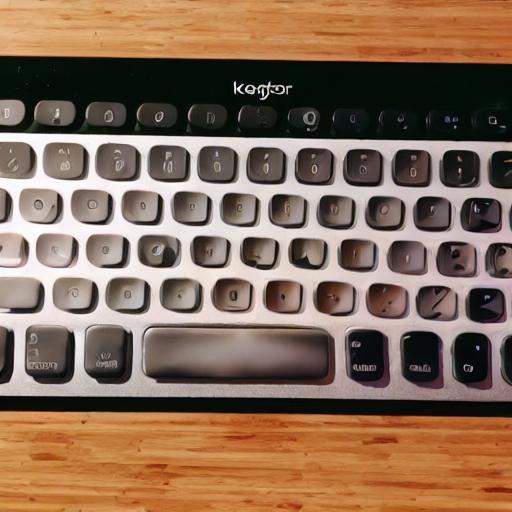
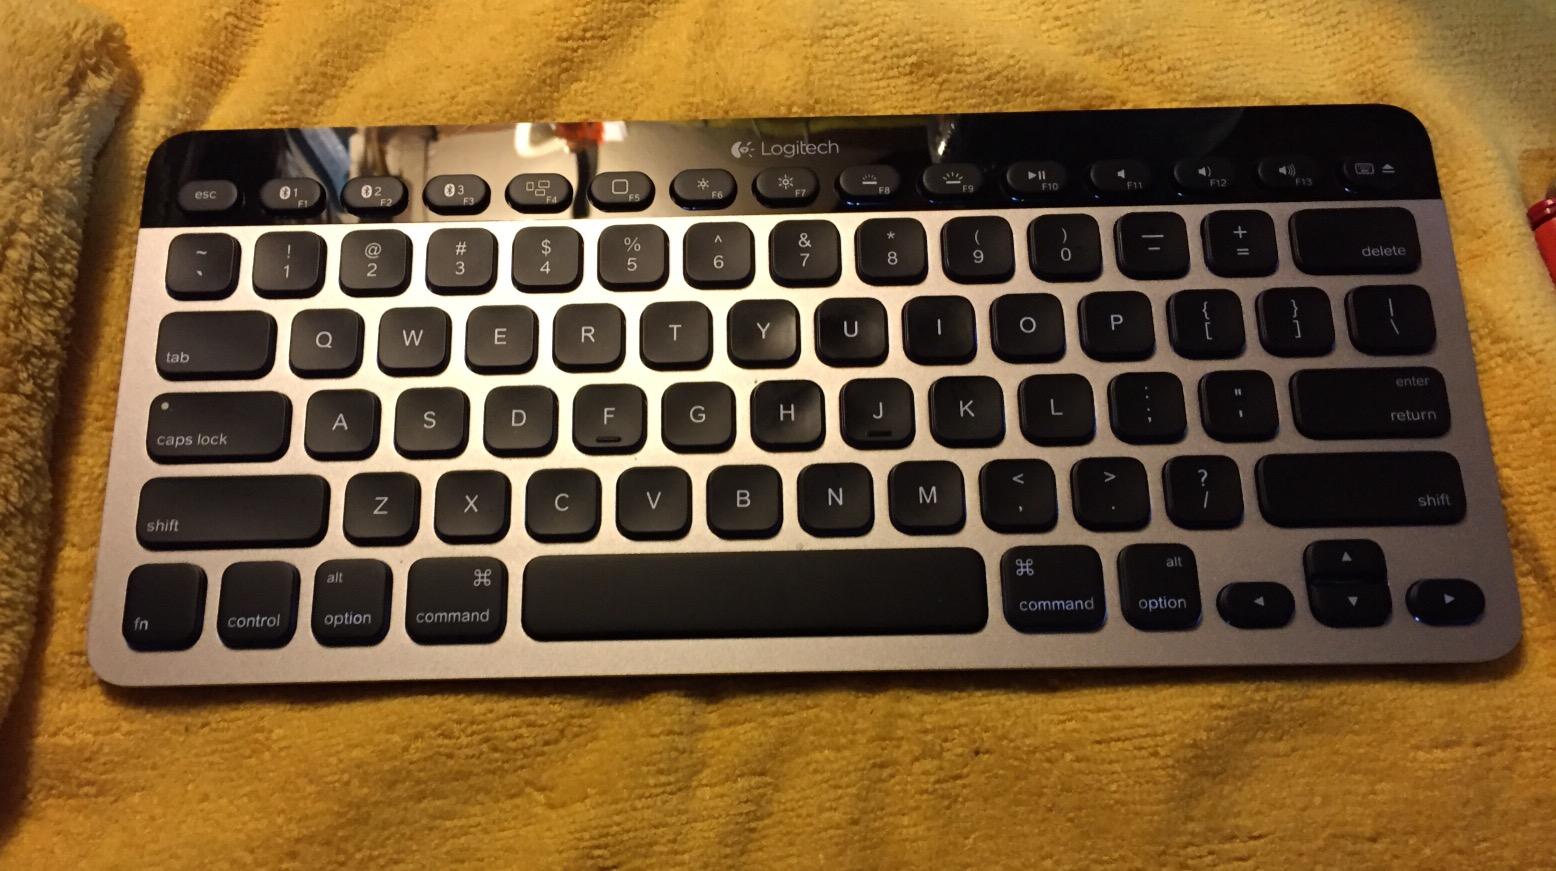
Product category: keyboard
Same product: no